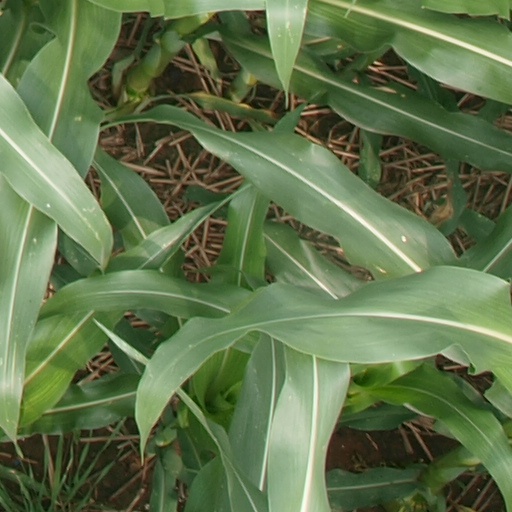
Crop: maize; corn